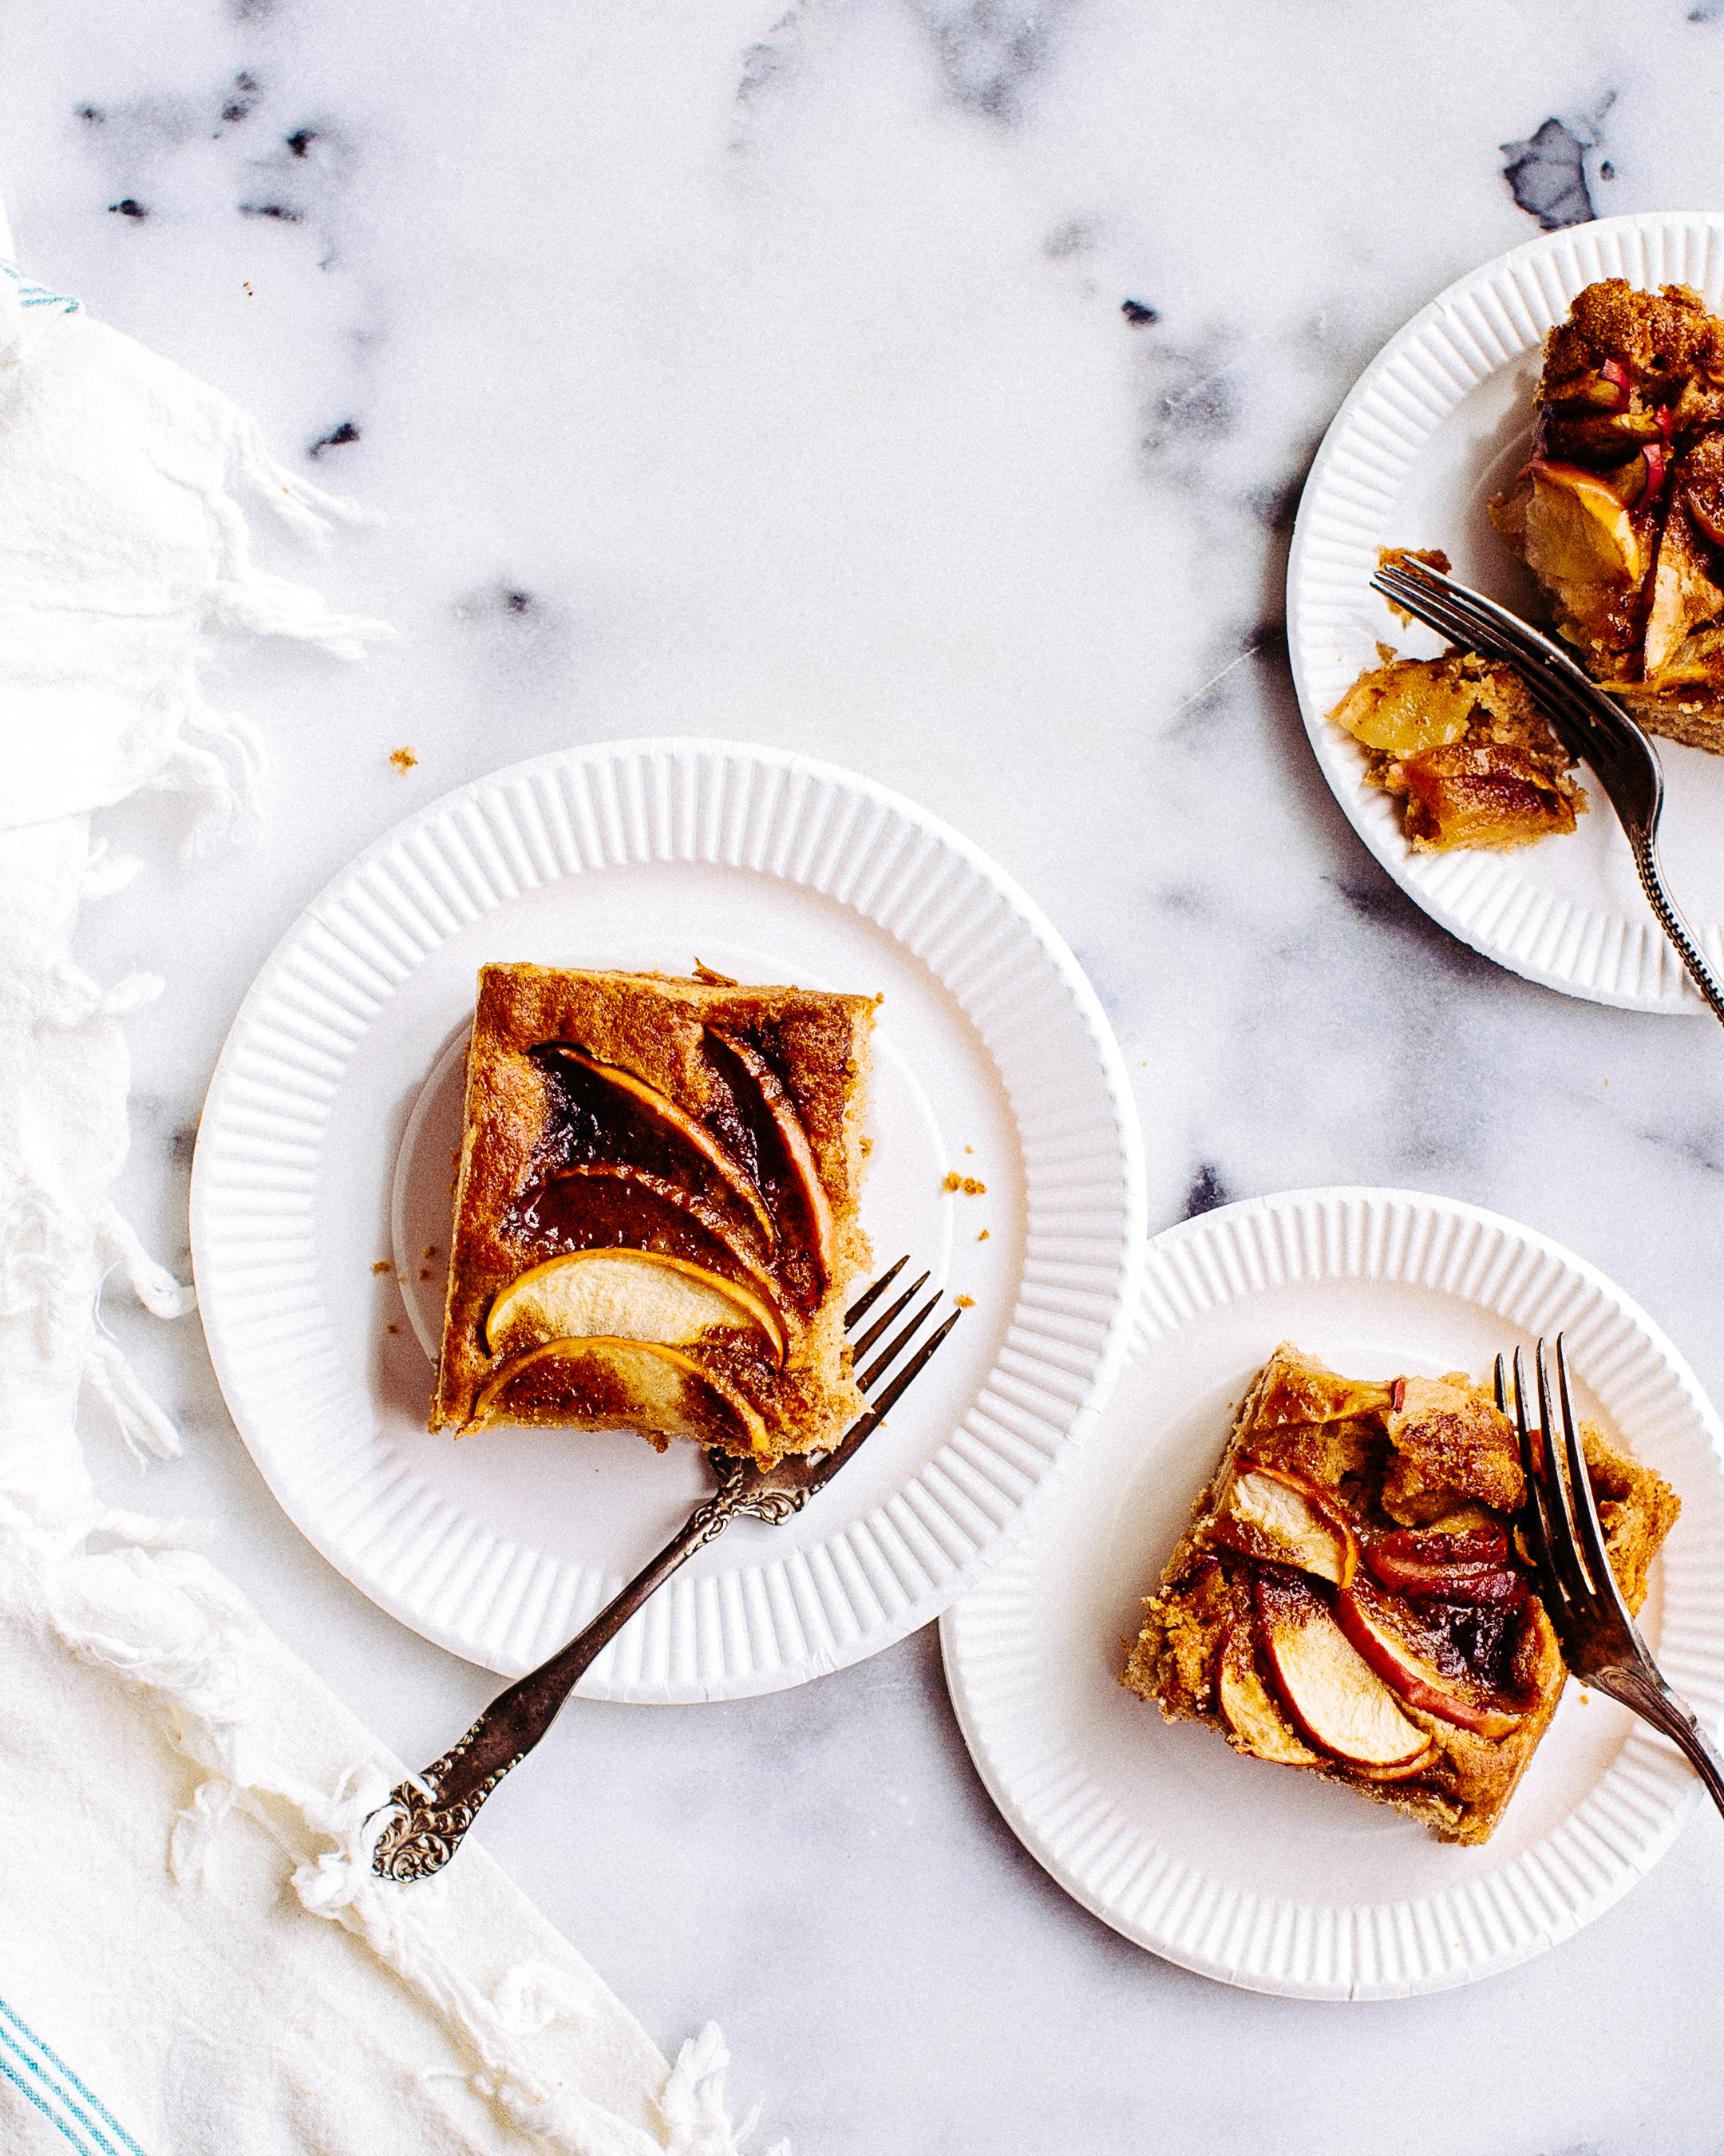
table, cutlery, fruit, sweet, desert, restaurant, dish, meal, food, cooking, produce, breakfast, dessert, delicious, slice, pastry, tableware, baked, coconut, marble, forks, plates, foodporn, flavor, tarts, flatware